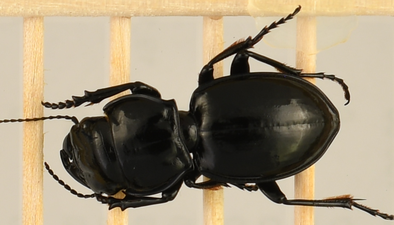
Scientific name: Pasimachus californicus
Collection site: Konza Prairie Biological Station NEON (KONZ), plot KONZ_002